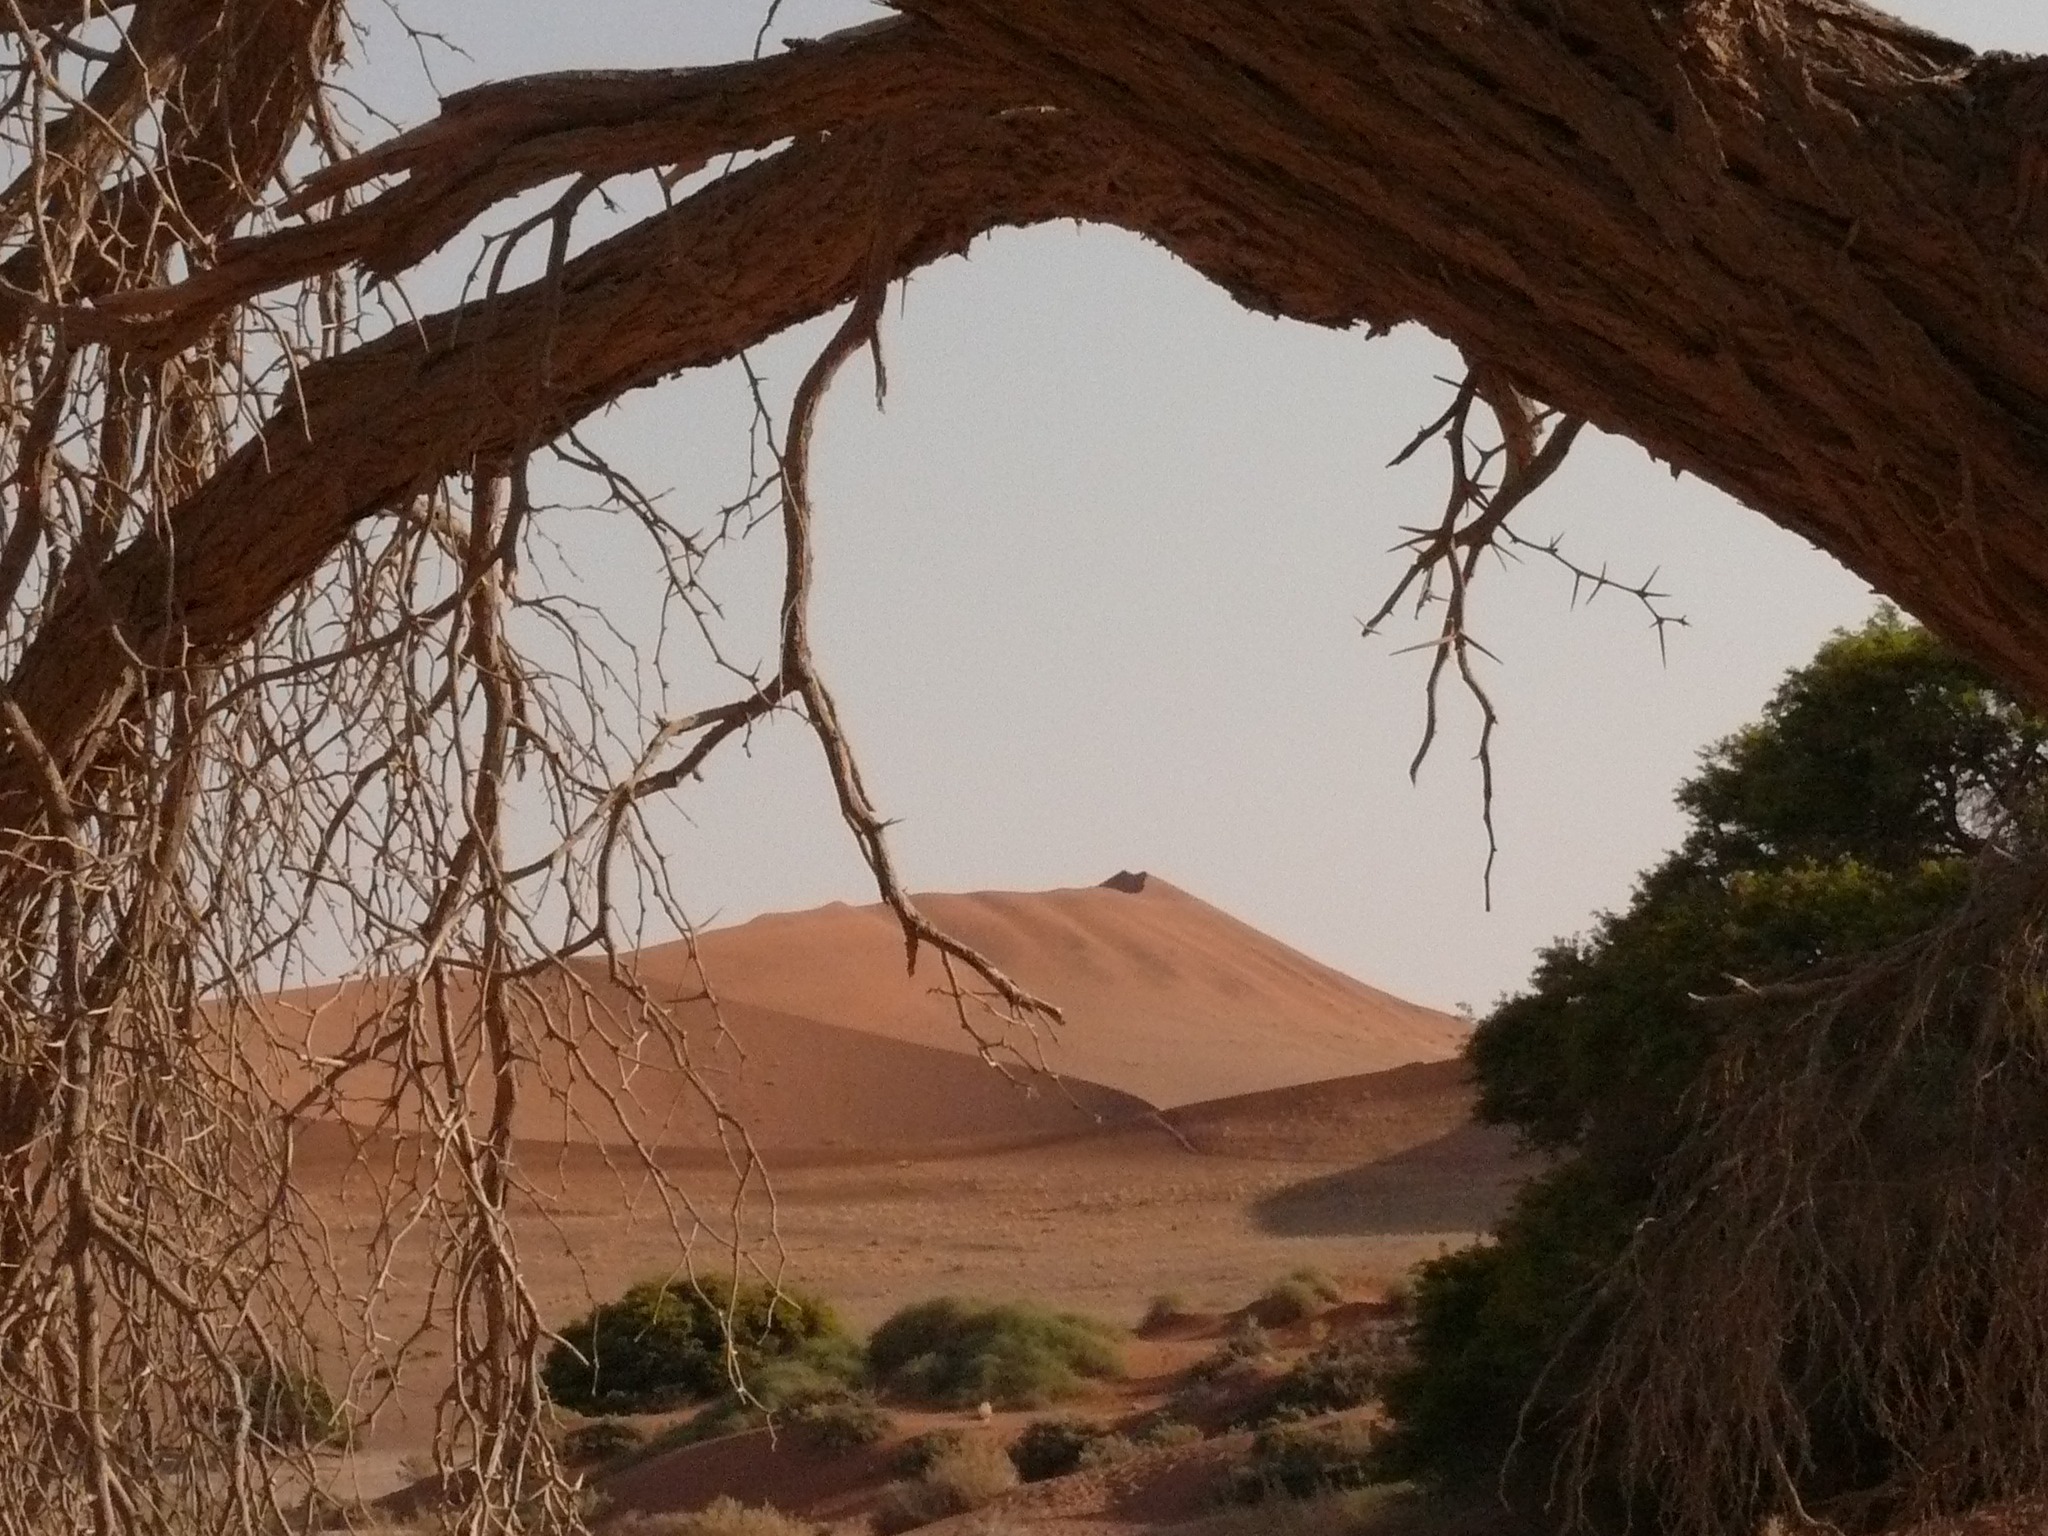
landscape, tree, sand, wilderness, desert, dune, formation, soil, savanna, plateau, habitat, ecosystem, sahara, wadi, drought, landform, namibia, soussosvlei, natural environment, geographical feature, aeolian landform